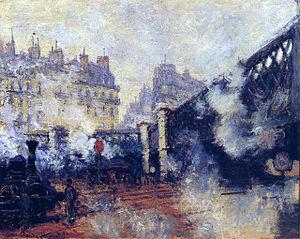
Le Pont de l’Europe est une des deux œuvres à sujet urbain de Gustave Caillebotte, présentées lors de la troisième exposition impressionniste en 1877 chez Durand-Ruel dont celle qui est actuellement conservée dans la collection du Petit Palais de Genève. Caillebotte donne le tableau à Eugène Lami en 1878, et en 1956 sa petite fille Blanche Lami le vend aux enchères, c'est le collectionneur Oscar Ghez qui l'acquiert pour sa collection de Genève.
La place de l'Europe - Simone Veil est une place du 8ᵉ arrondissement de Paris.